Answer in natural language. Consider the 3D positions of the objects in the scene and not just the 2D positions in the image. Is the centerpoint of  pedestal sink with a wide basin at a higher height than Doorway? Choose between the following options: yes or no
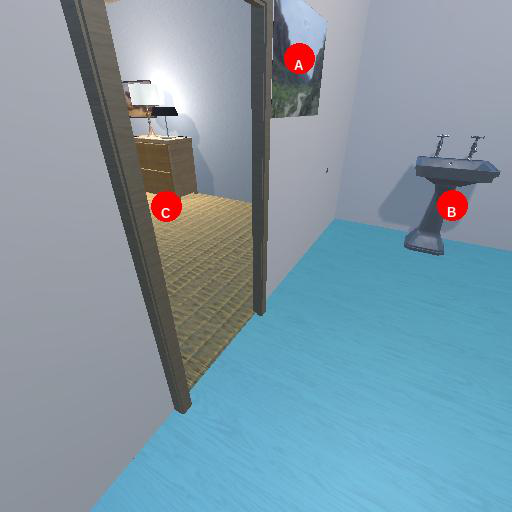
<answer>yes</answer>